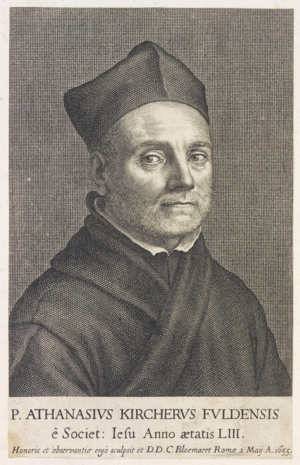
Les rites maçonniques égyptiens forment une famille de rites maçonniques nés au début du XIXᵉ siècle, dans le sillage de la Campagne d'Égypte. Les rites de Memphis Misraïm illustrent la présence, dans la franc-maçonnerie, de l'ancestral thème des mystères de l'Égypte antique et de ses temples, qui a entre autres donné naissance à d'importants édifices de hauts grades. Quatre rites écrivent l'histoire de la maçonnerie égyptienne : le Rite de Misraïm, le Rite de Memphis, le Rite de Memphis et Misraïm issu de leur fusion à l'époque de Giuseppe Garibaldi et le Rite de Memphis-Misraïm, tel que rénové par Robert Ambelain. Si la pratique de ces rites véhicule un hermétisme certain, les « maçons d'Égypte » ont été au XIXᵉ siècle, d'ardents révolutionnaires et d'impétueux républicains - à l'instar de Garibaldi, qui occupa les plus hautes fonctions du rite en Italie.
De nombreuses personnalités sont liées à l'histoire du territoire d'Avignon et de sa ville. Qu’ils y soient nés ou simplement fortement liés, on trouve des personnalités religieuses comme des papes ou des cardinaux, des personnalités politiques présentes ou passées, des militaires, des sportifs, des artistes, qu’ils soient sculpteurs, peintres, bâtisseurs, chanteurs, écrivains et poètes dont plusieurs membres du Félibrige.